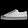
Label: Sneaker